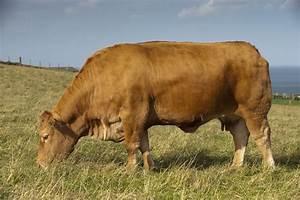
cow